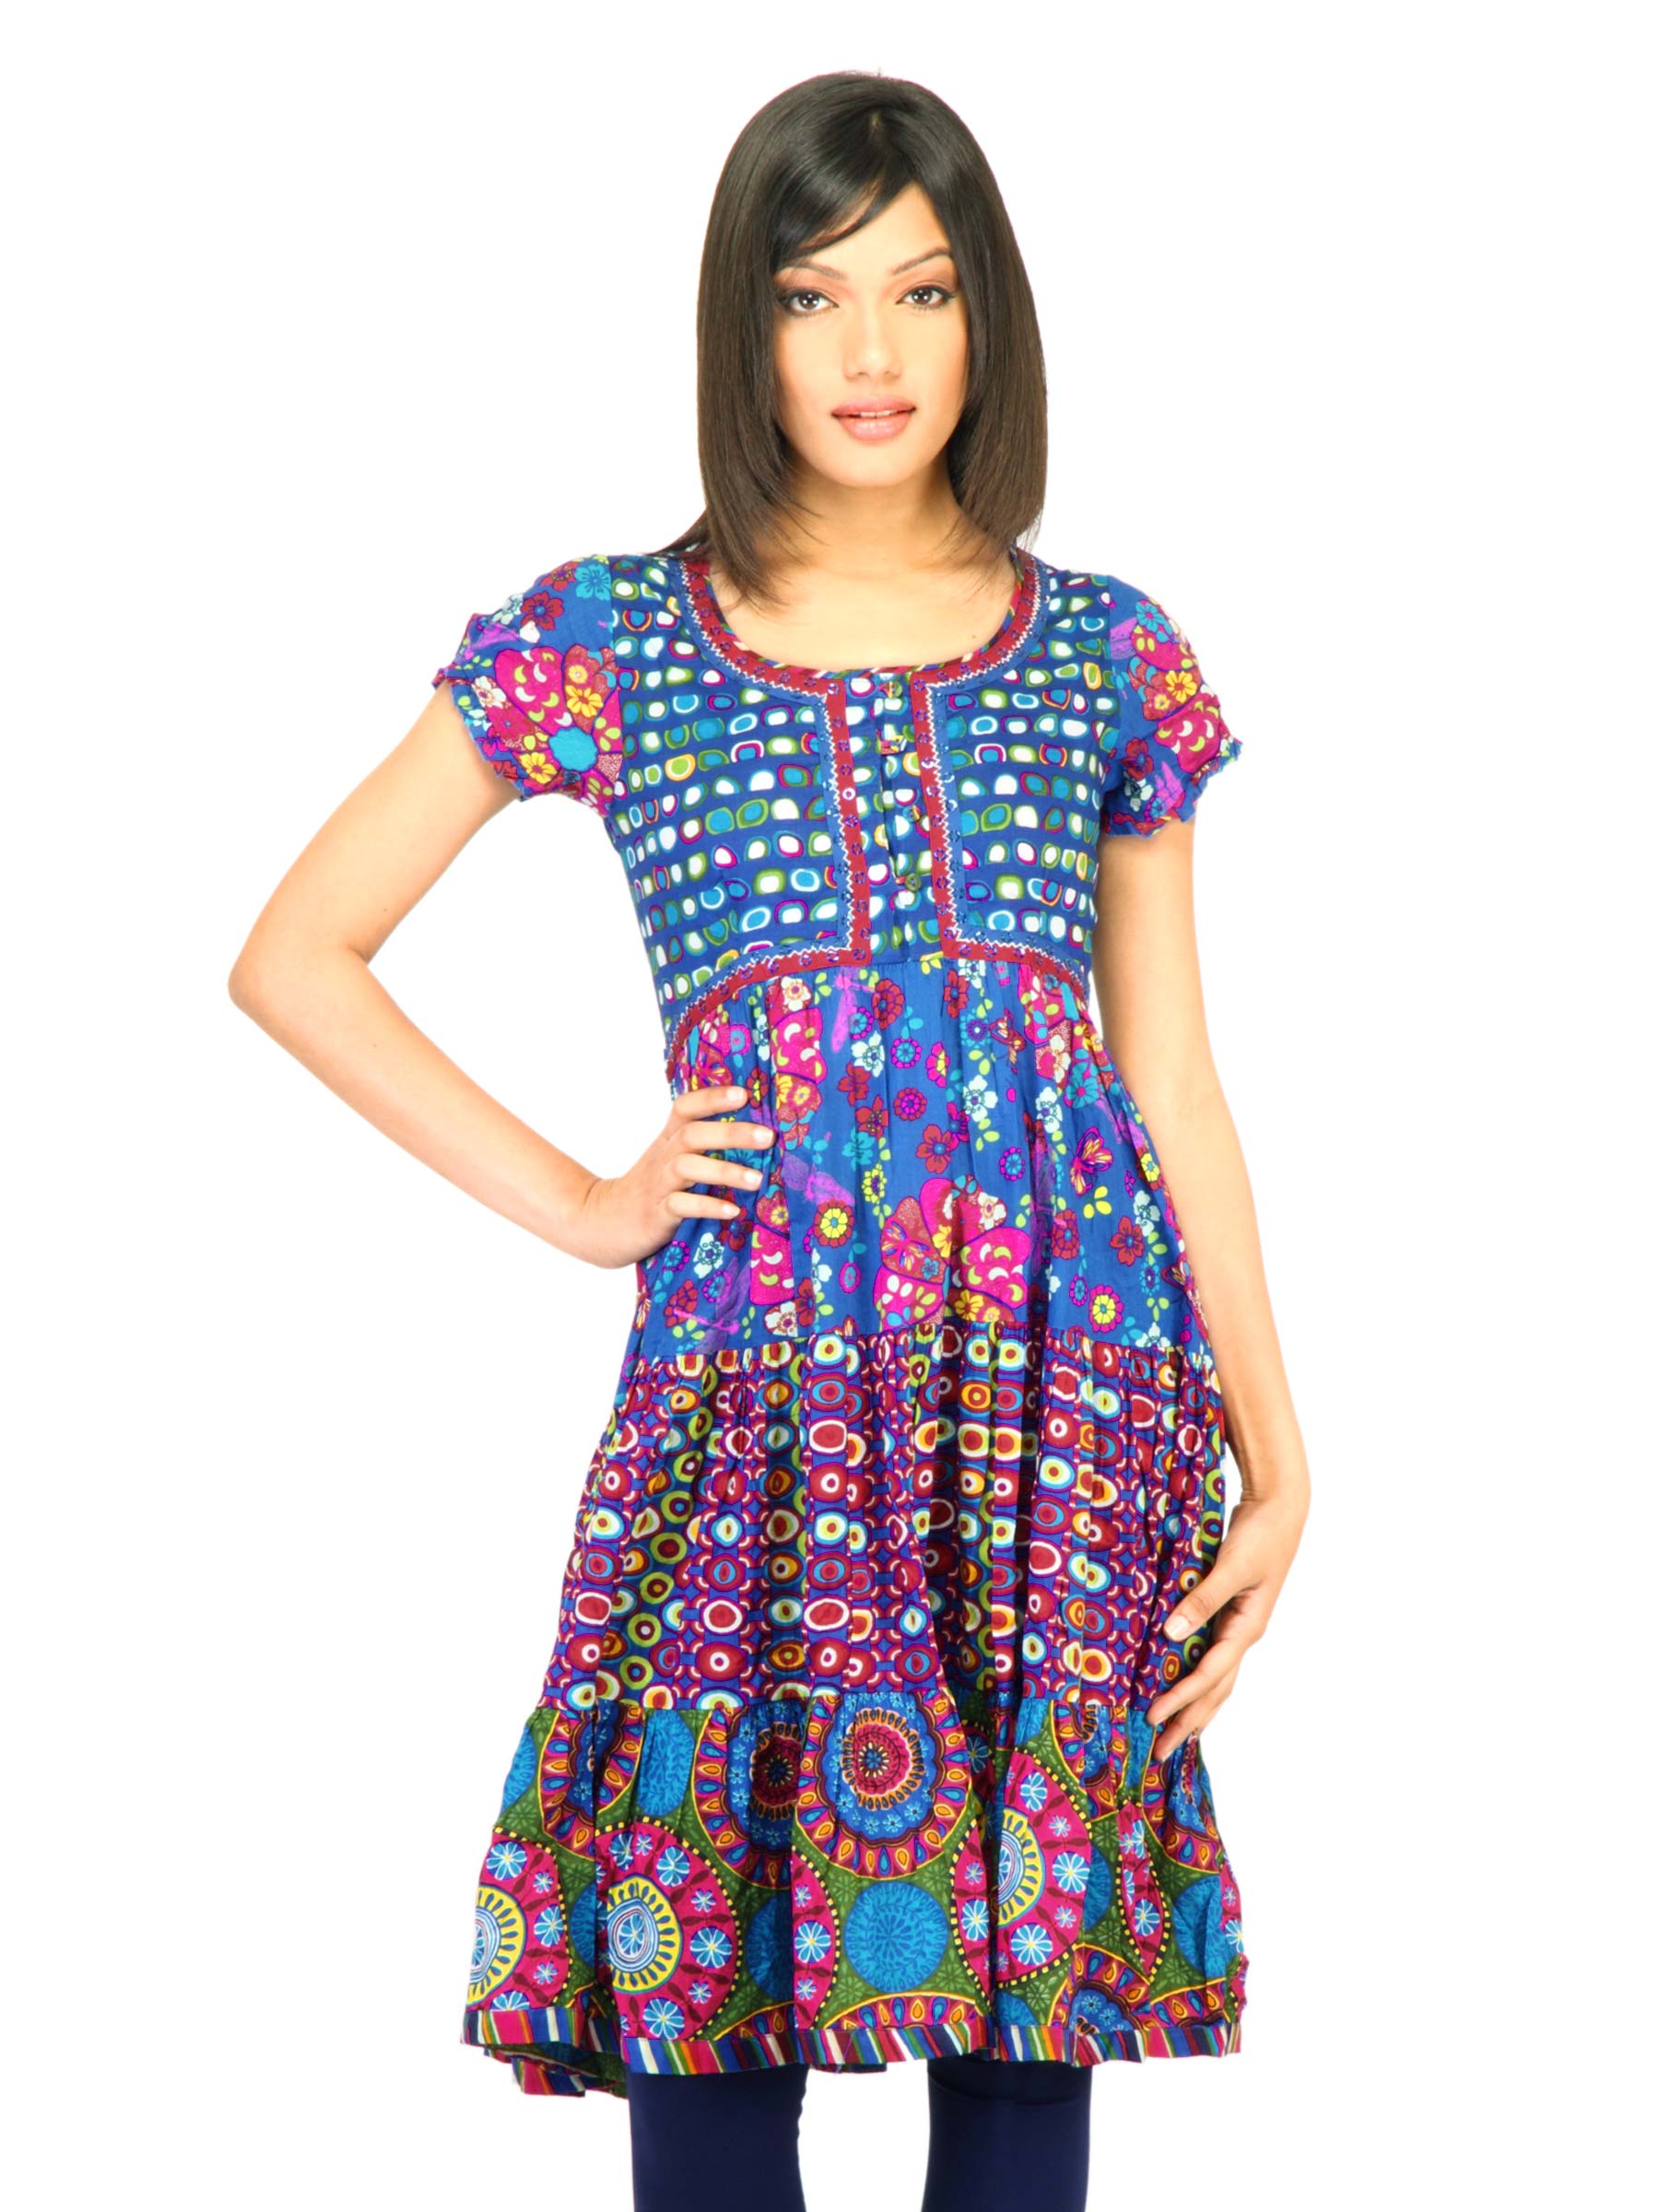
BIBA Women Printed Multi Kurta
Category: Apparel / Topwear / Kurtas
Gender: Women
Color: Blue
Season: Fall 2011
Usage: Ethnic